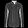
Label: Shirt